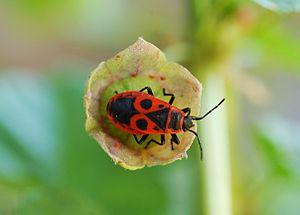
Gendarme sur la fruit de Grande mauve